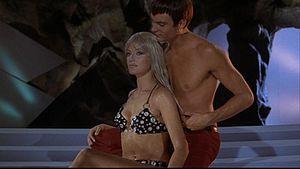
Marlies Moitzi, dite Marisa Mell, née le 24 février 1939 à Graz et morte le 16 mai 1992 à Vienne, est une actrice autrichienne, dont une grande partie de la carrière s'est déroulée dans le cinéma italien.
Danger : Diabolik ! est un thriller policier franco-italien coécrit et réalisé par Mario Bava, sorti en 1968. Il s’agit de l’adaptation de fumetti italien Diabolik, créé par les sœurs Angela et Luciana Giussani.